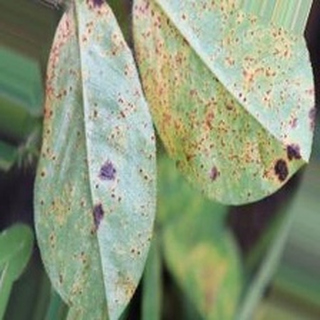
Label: groundnut_rust